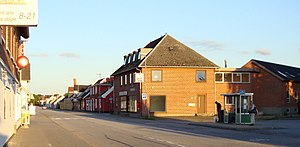
Tylstrup
Tylstrup busstoppested, nær jernbanen
Tylstrup er en satellitby til Aalborg i det sydlige Vendsyssel med 1.303 indbyggere. Tylstrup er beliggende i Ajstrup Sogn 18 kilometer nord for Aalborg, fire kilometer nord for nabobyen Sulsted og 8 km syd for Brønderslev. Byen ligger i Region Nordjylland og hører under Aalborg Kommune.